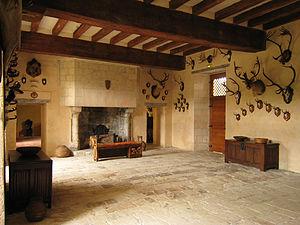
Le château du Rivau est une forteresse seigneuriale dont les premières fondations remontent au XIIIᵉ siècle. Situé en Touraine dans la commune de Lémeré dans le département français d'Indre-et-Loire, le Rivau est l'un des châteaux de la Loire et fait l’objet de classements au titre des monuments historiques depuis juillet 1918 et août 1999 ainsi que d'une inscription en février 1988.